20th Battalion, London Regiment (Blackheath and Woolwich)

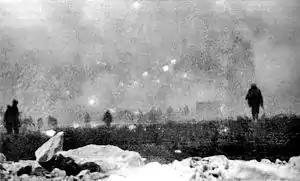
British infantry advancing through gas at Loos, 25 September 1915

Before Loos, the whole division was trained over a course with every enemy trench marked out with tape and flags, and the actual assault on 25 September was carried out at the cost of fewer casualties than the other divisions. 141 Bde's attack was led by the 1/18th Londons, then the 1/19th and 1/20th passed through, with 1/20th on the right heading for the enclosed 'garden city', a chalk pit and a small copse. The garden city was quickly taken, then A Company bombed their way into the chalk pit where they captured two German field guns which a few weeks later were exhibited on Horse Guards Parade in London. Apart from a small group of Germans who held out in a corner of the copse for 48 hours, the brigade had taken all its objectives and the 1/19th (who had lost their CO killed) and 1/20th began consolidating the line under the command of Lt-Col Hubback of the 1/20th. The 47th Division then formed a defensive flank for the whole attack, which continued for several days. On 27 September, 141 Bde seized the German strongpoint at the copse, 1/20th providing most of the men, backed by bombing parties from the other battalions. 141 Bde remained in the line, defending against counter-attacks, for four days before being relieved. 1/20th Bn's casualties were 9 officers and 162 other ranks, the lowest of any of 47th Division's assaulting battalions.